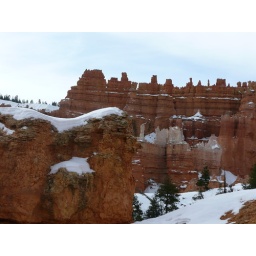
Gap toothed canyon wall in Bryce Canyon